Holi

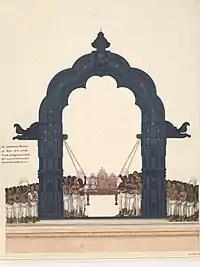
An 1822 drawing showing elevation of a black stone arch in Puri, Odisha. It carried Vaishnavite gods and goddess, the ritual noted to be a part of the Holi festival.

The festival has traditionally been also observed by non-Hindus, such as by Sikhs, Jains and Newars (Nepal).